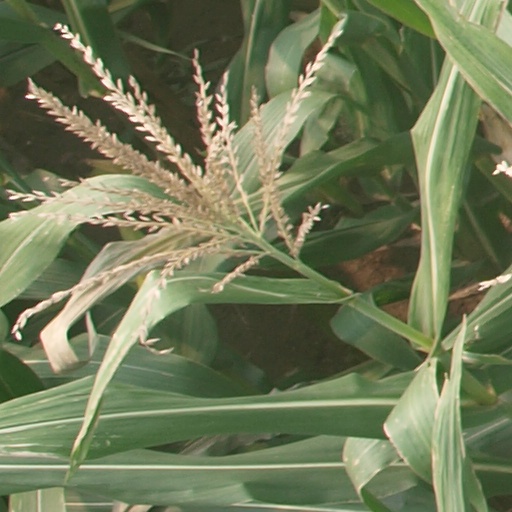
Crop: maize; corn